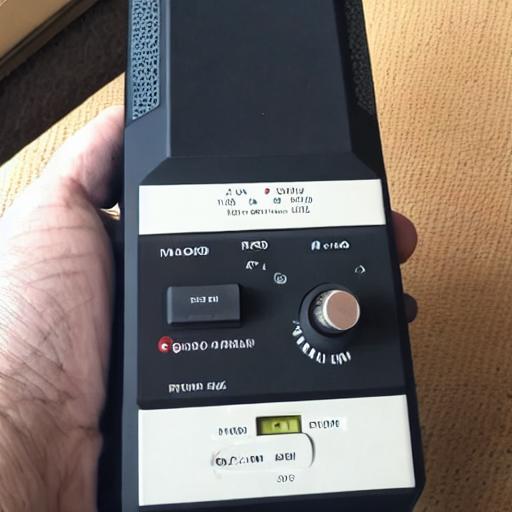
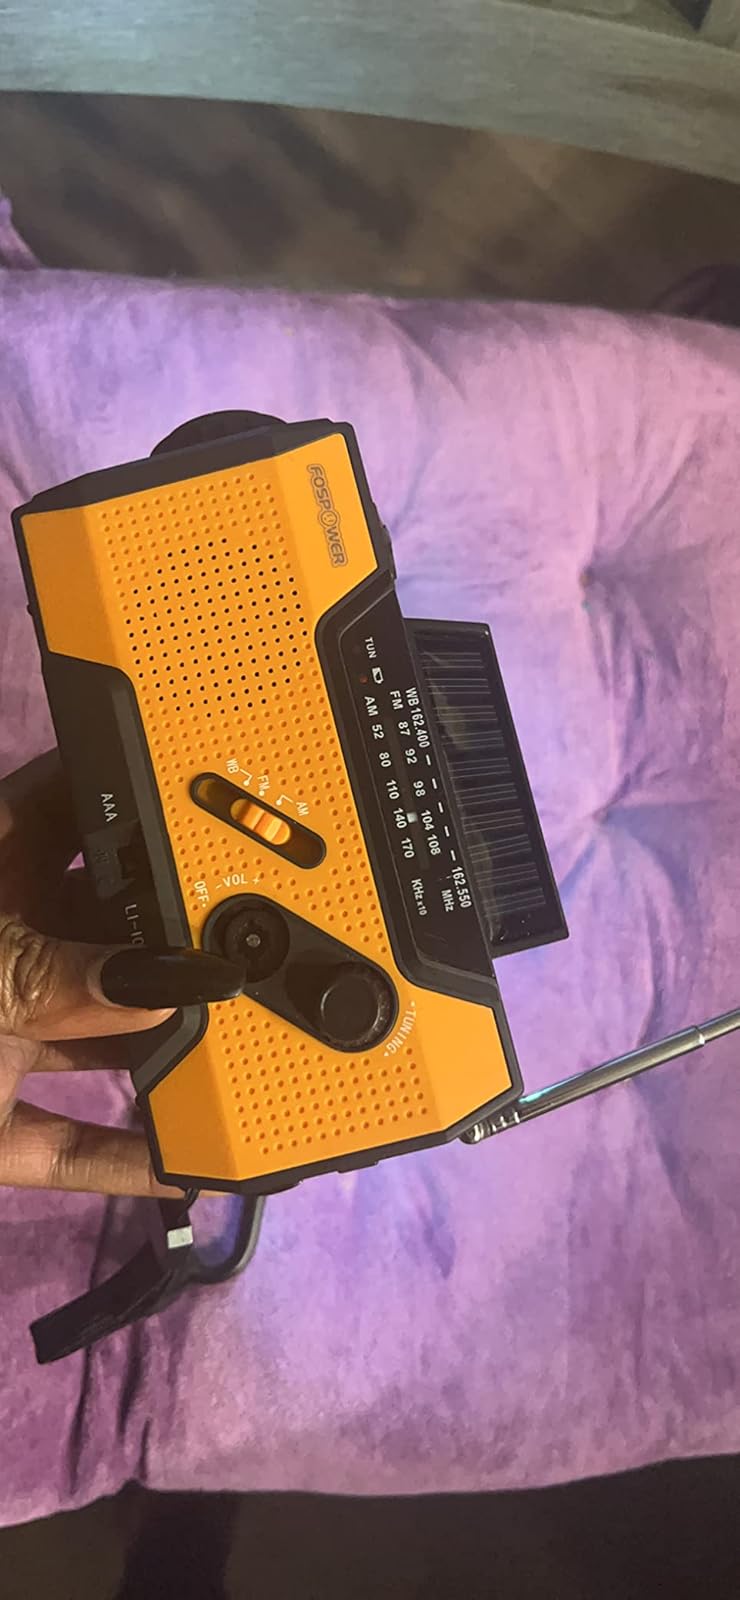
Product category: radio
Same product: no